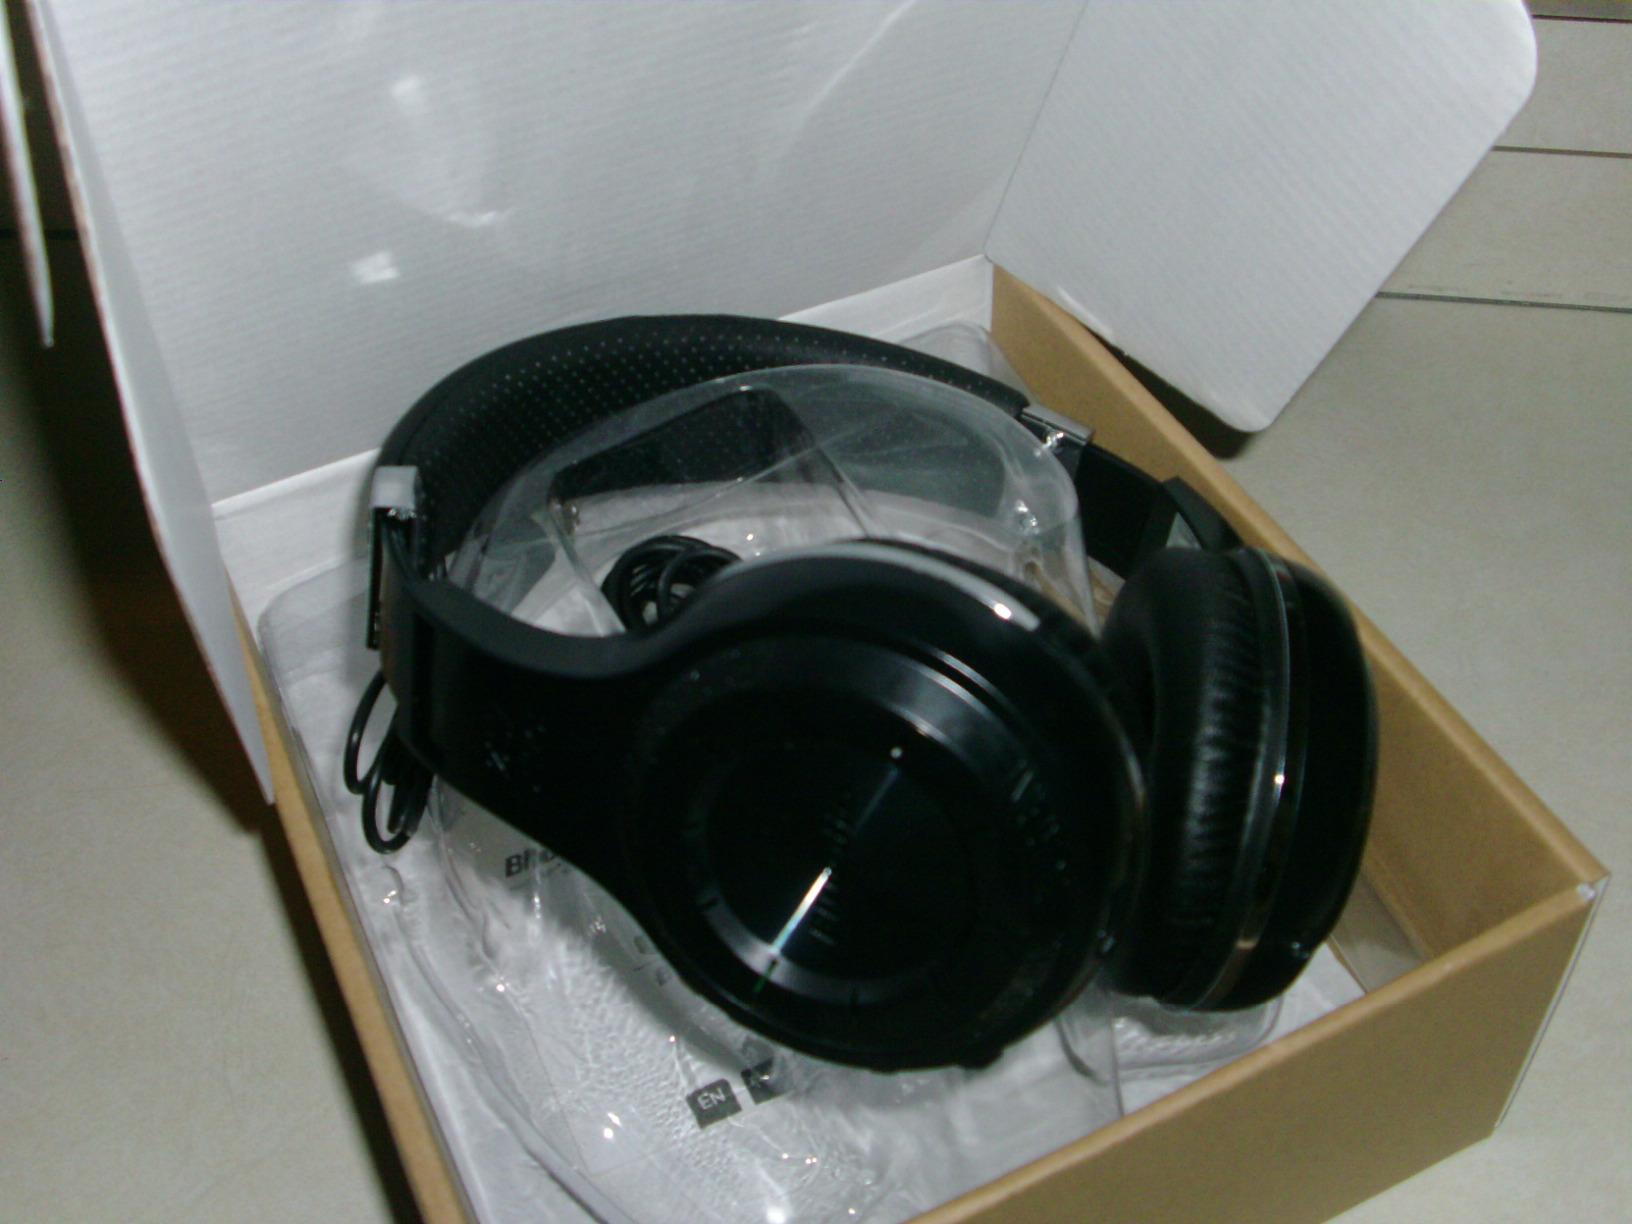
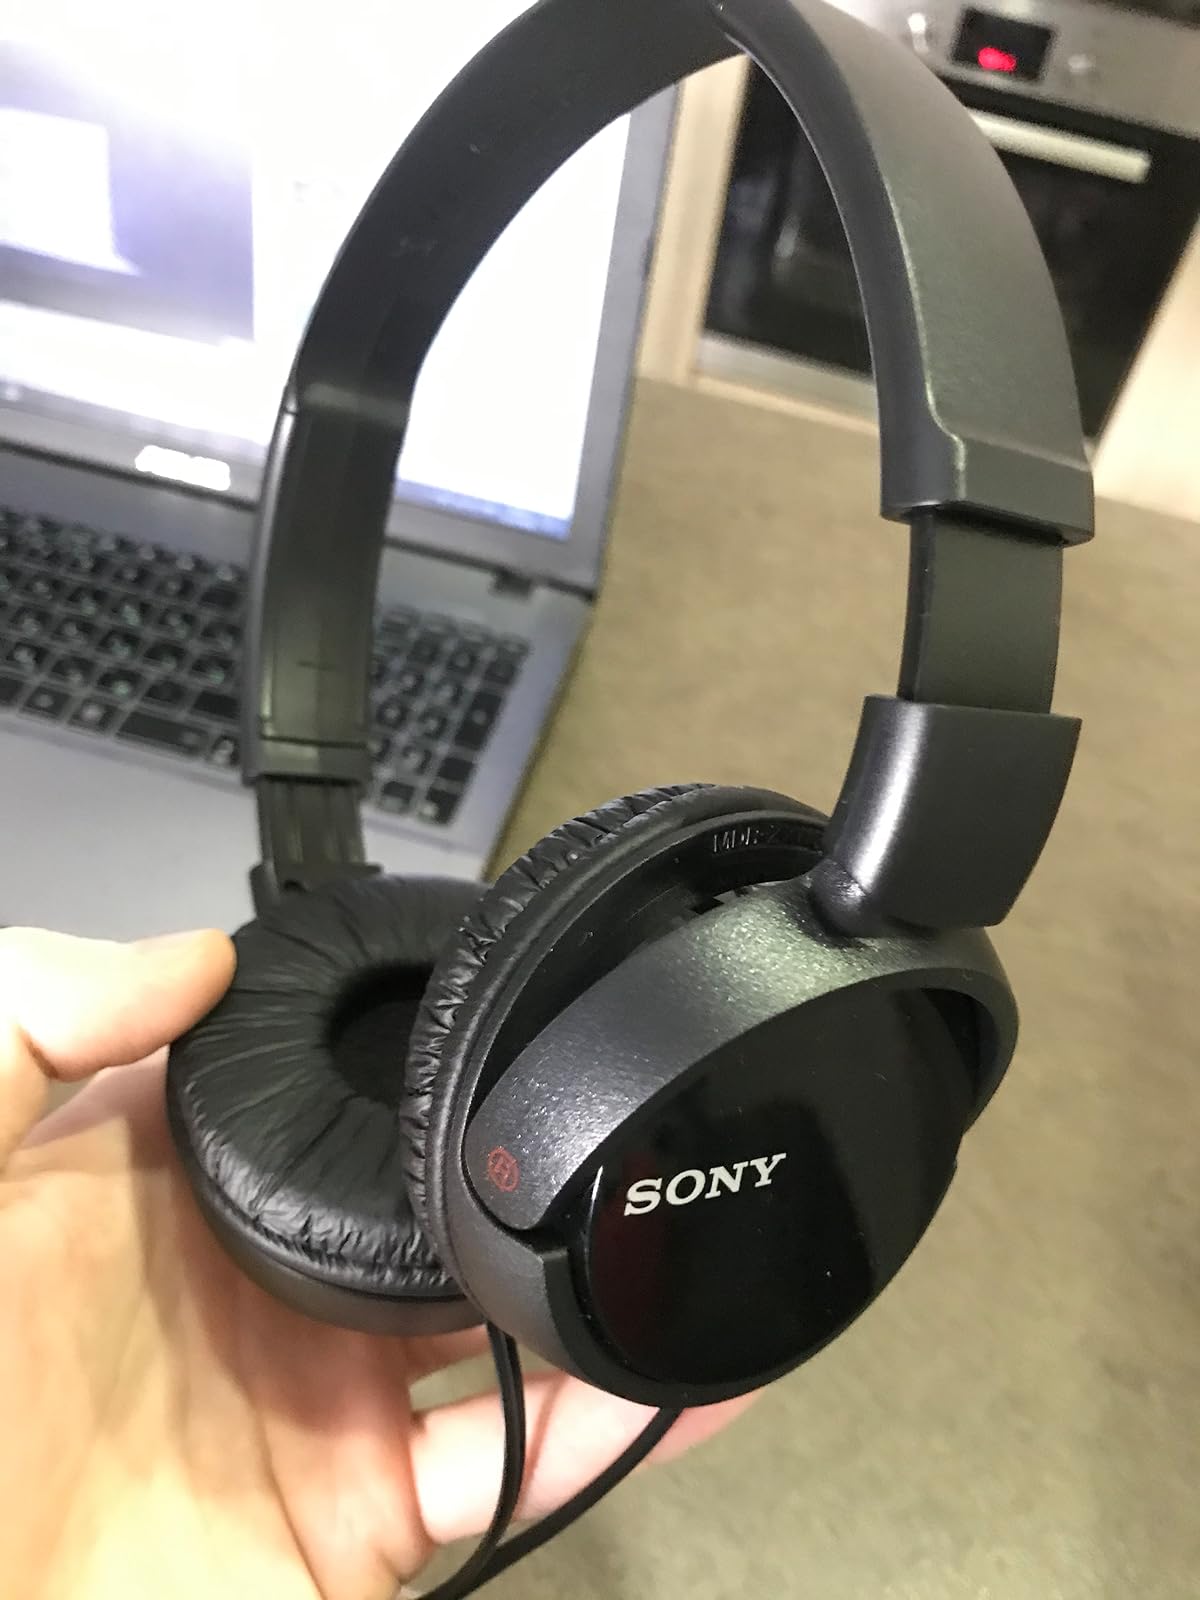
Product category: headphones
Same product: no